Anglophone Crisis

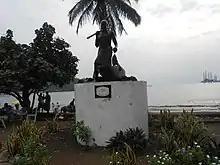
Monument raised on the 150th anniversary of the establishment of Victoria at Ambas Bay, from which the name "Ambazonia" derives.

The name "Ambazonia" is taken from Ambas Bay and "Ambozes", the local name of the mouth of the Wouri River. This is where the English language was permanently established for the first time in Southern Cameroons, when missionary Alfred Saker founded a settlement of freed slaves by Ambas Bay in 1858, which was later renamed Victoria (present-day Limbe). In 1884, the area became the British Ambas Bay Protectorate, with Victoria as its capital. Britain ceded the area to the German territory of Kamerun in 1887. Germany had some trouble establishing control over the hinterlands of Victoria, and fought the Bafut Wars against local fondoms until 1907.